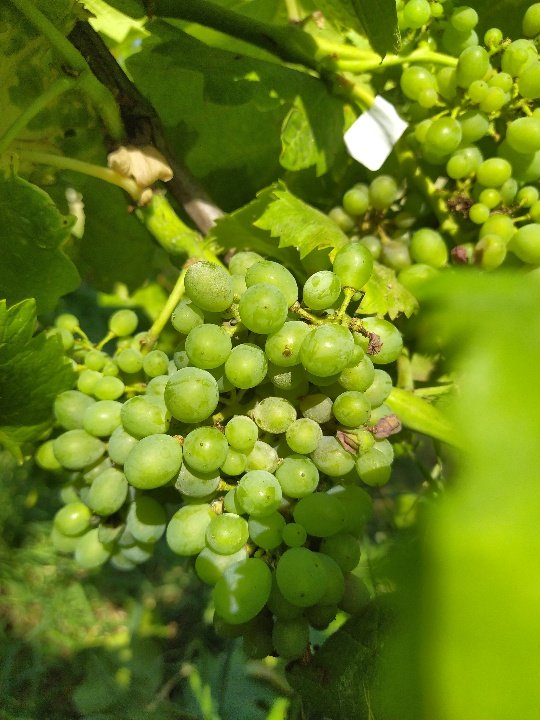
Berries visible: 136
Grape clusters: 2